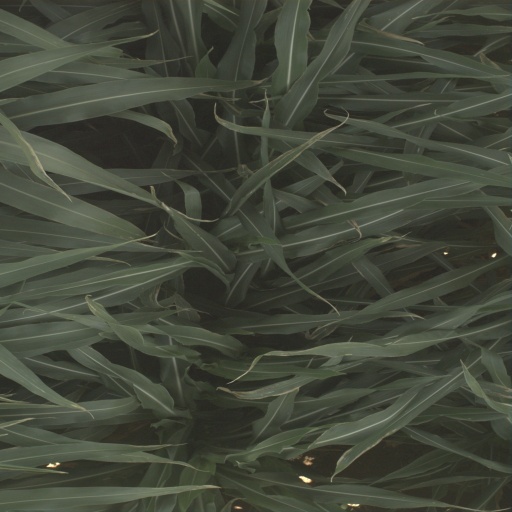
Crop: sorghum